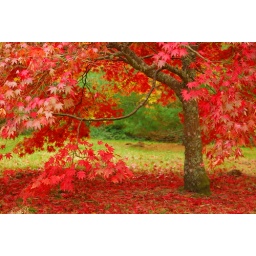
The carpet of red leaves under the tree added to the overall beauty of the scene.